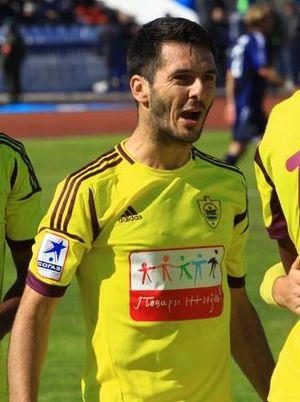
L'équipe de Bosnie-Herzégovine de football, créée en 1992, est l'équipe nationale représentant la Bosnie-Herzégovine en football masculin. Cette équipe est présentée par la Fédération de Bosnie-Herzégovine, qui n'est affiliée à la FIFA que depuis 1996 et à l'UEFA depuis 1998. Jusqu'en 1992, les joueurs bosniens faisaient partie de l'équipe de Yougoslavie.